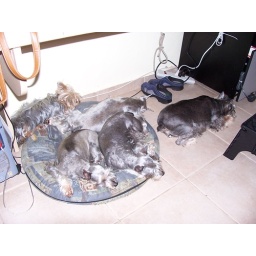
These dogs live next door to Omar's parents house over at Carmen and Mari's. 4 Miniature Schnauzers and 1 Yorki